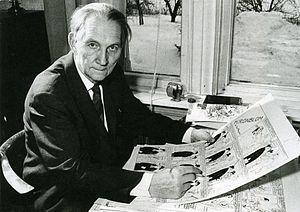
Elov Persson est un auteur de bande dessinée suédois créateur des séries à succès Kronblom, en 1927, et Agust och Lotta en 1928. Ces deux séries sont toujours publiées en 2018. Persson a été en 1965 le premier lauréat du Prix Adamson récompensant un auteur de bande dessinée suédois pour son œuvre.